Jacques Chenevière

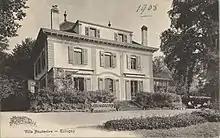
The "Villa Hauterive" in 1908 (BGE)

In November 1919, the ICRC assembly voted for Chenevière to become its member. He subsequently worked in several commissions of the organisation, e.g. the one which decided upon the foreign missions of delegates and those which conducted negotiations with the newly founded League of National Red Cross and Red Crescent Societies.